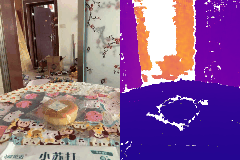
Label: donut